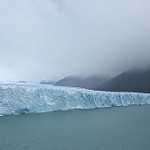
Label: glacier